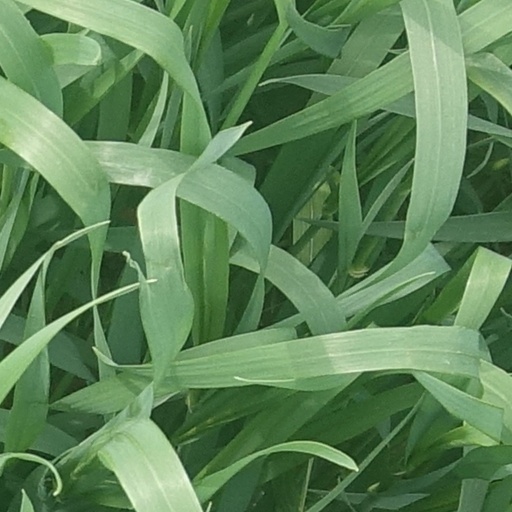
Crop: wheat